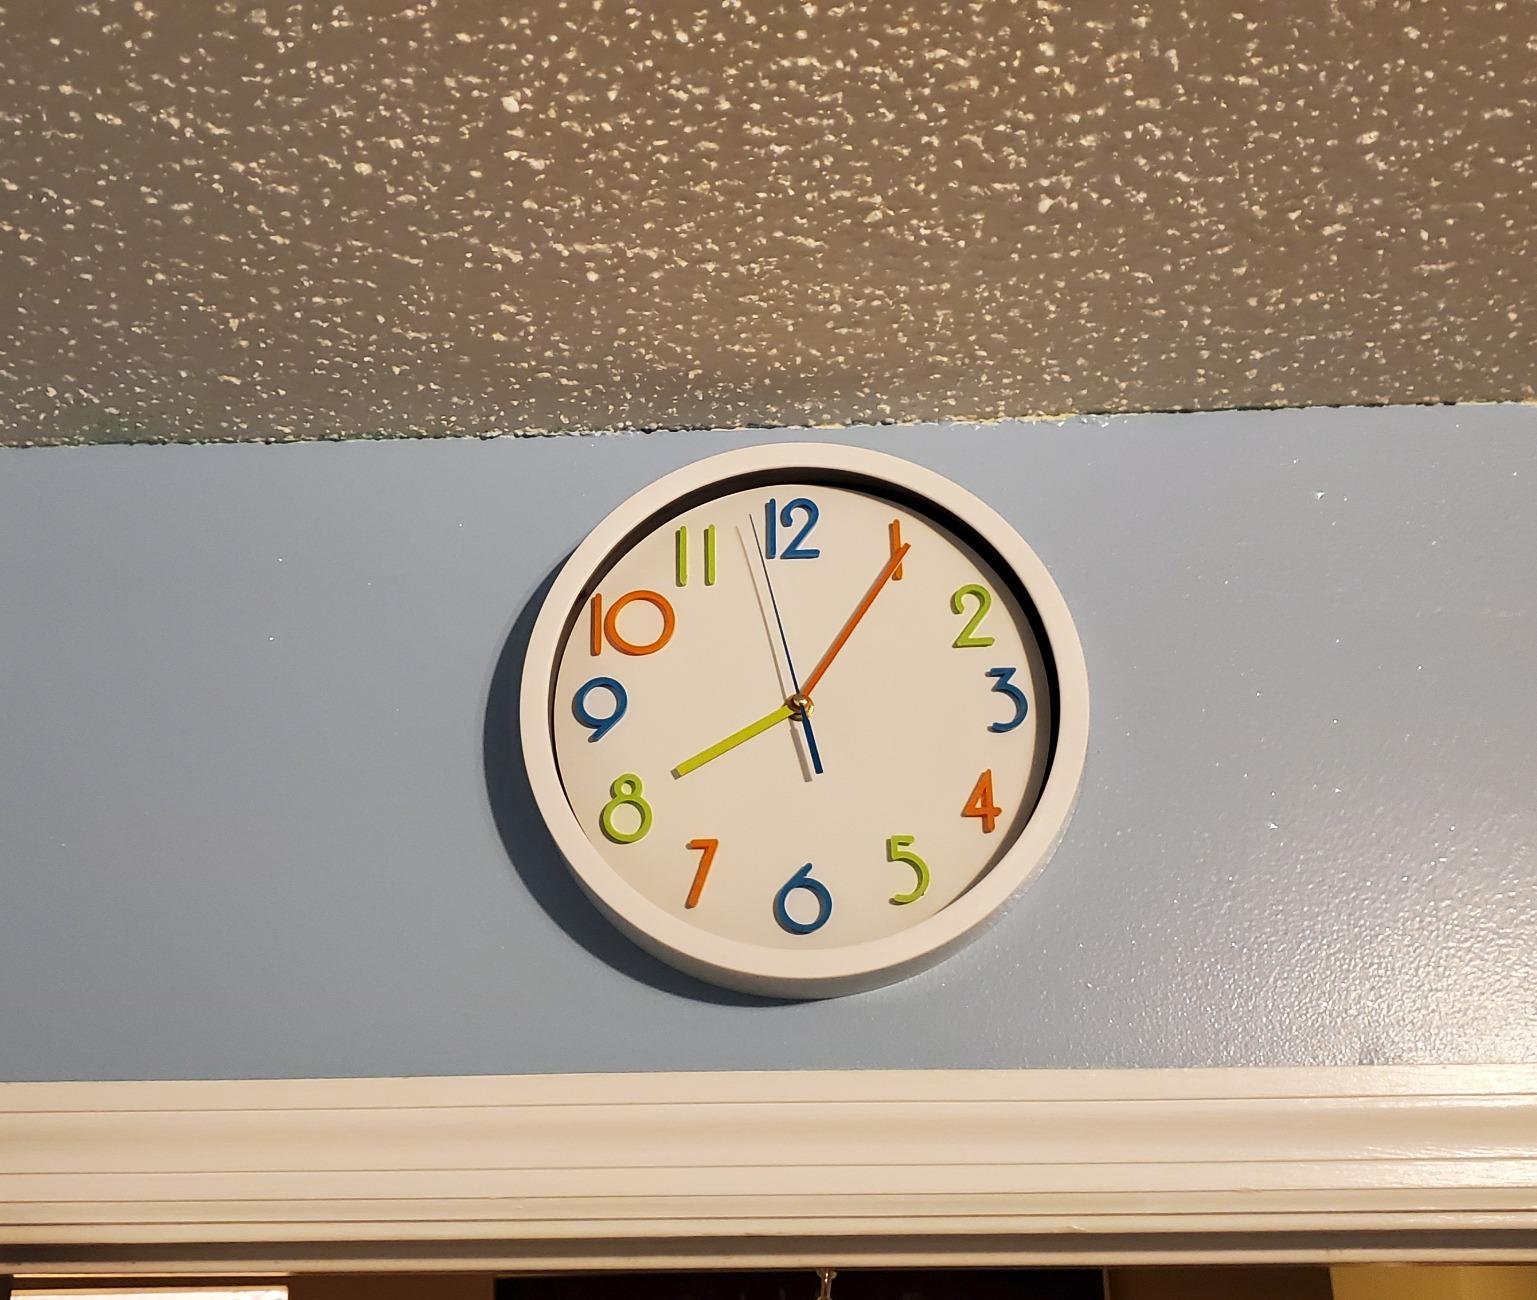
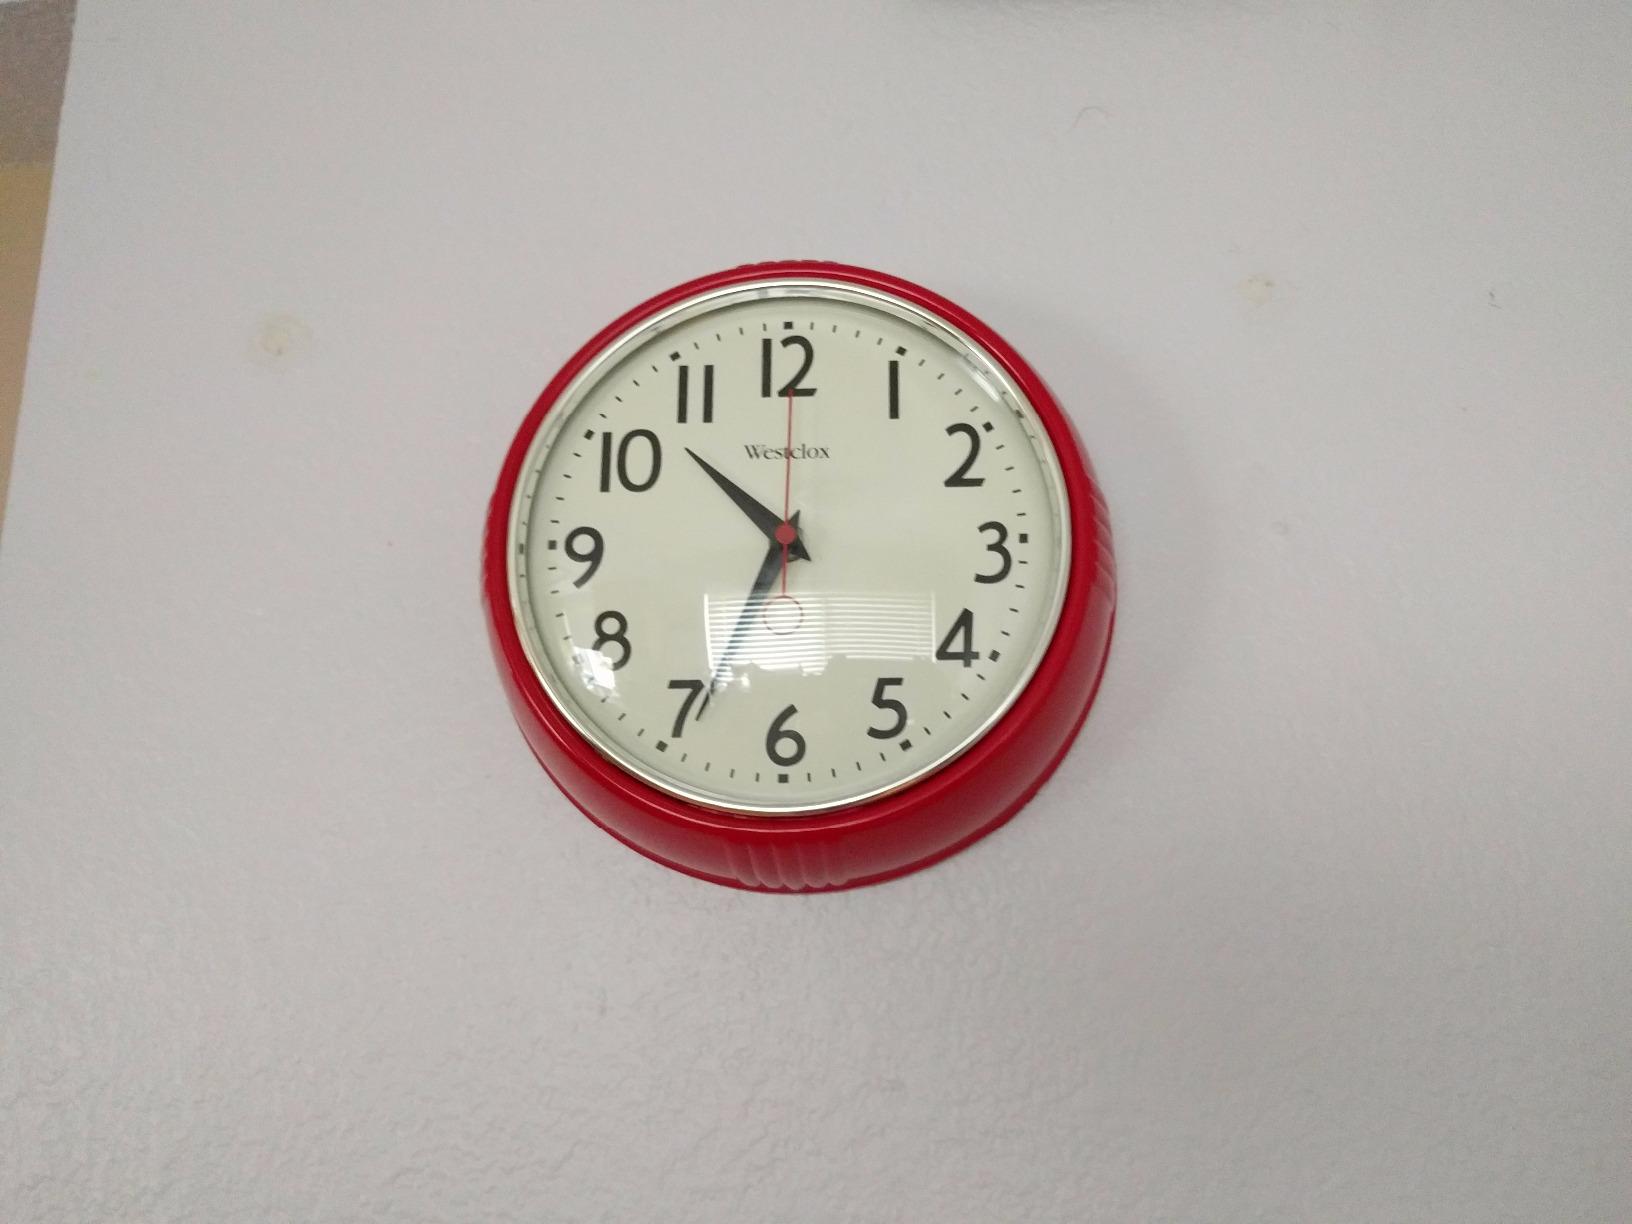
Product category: clock
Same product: no